List of Hong Kong national security cases

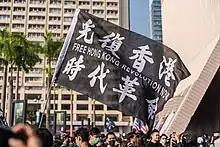
A flag reading "Free Hong Kong, revolution now", another translation for "Liberate Hong Kong, revolution of our times", at a protest in 2019

The National Security Department, on 6 June 2021, arrested a 45-year-old female clerk in Western District and a 17-year-old male secondary student in Sham Shui Po for allegedly having conspired between May and December 2020 to make and spread leaflets supporting Hong Kong independence, and which called for resisting "communisation". The duo was charged with "conspiracy to print, publish, distribute, display or reproduce seditious publications" on 8 June 2021, and remanded in custody. In August 2021 the male youth was given bail while the clerk remained behind bars, eventually being refused bail seven times. The two defendants agreed to plead guilty to the charges. The female clerk was jailed for 13.5months on 31 January 2022, while the secondary student was sent to 9months in a training centre.